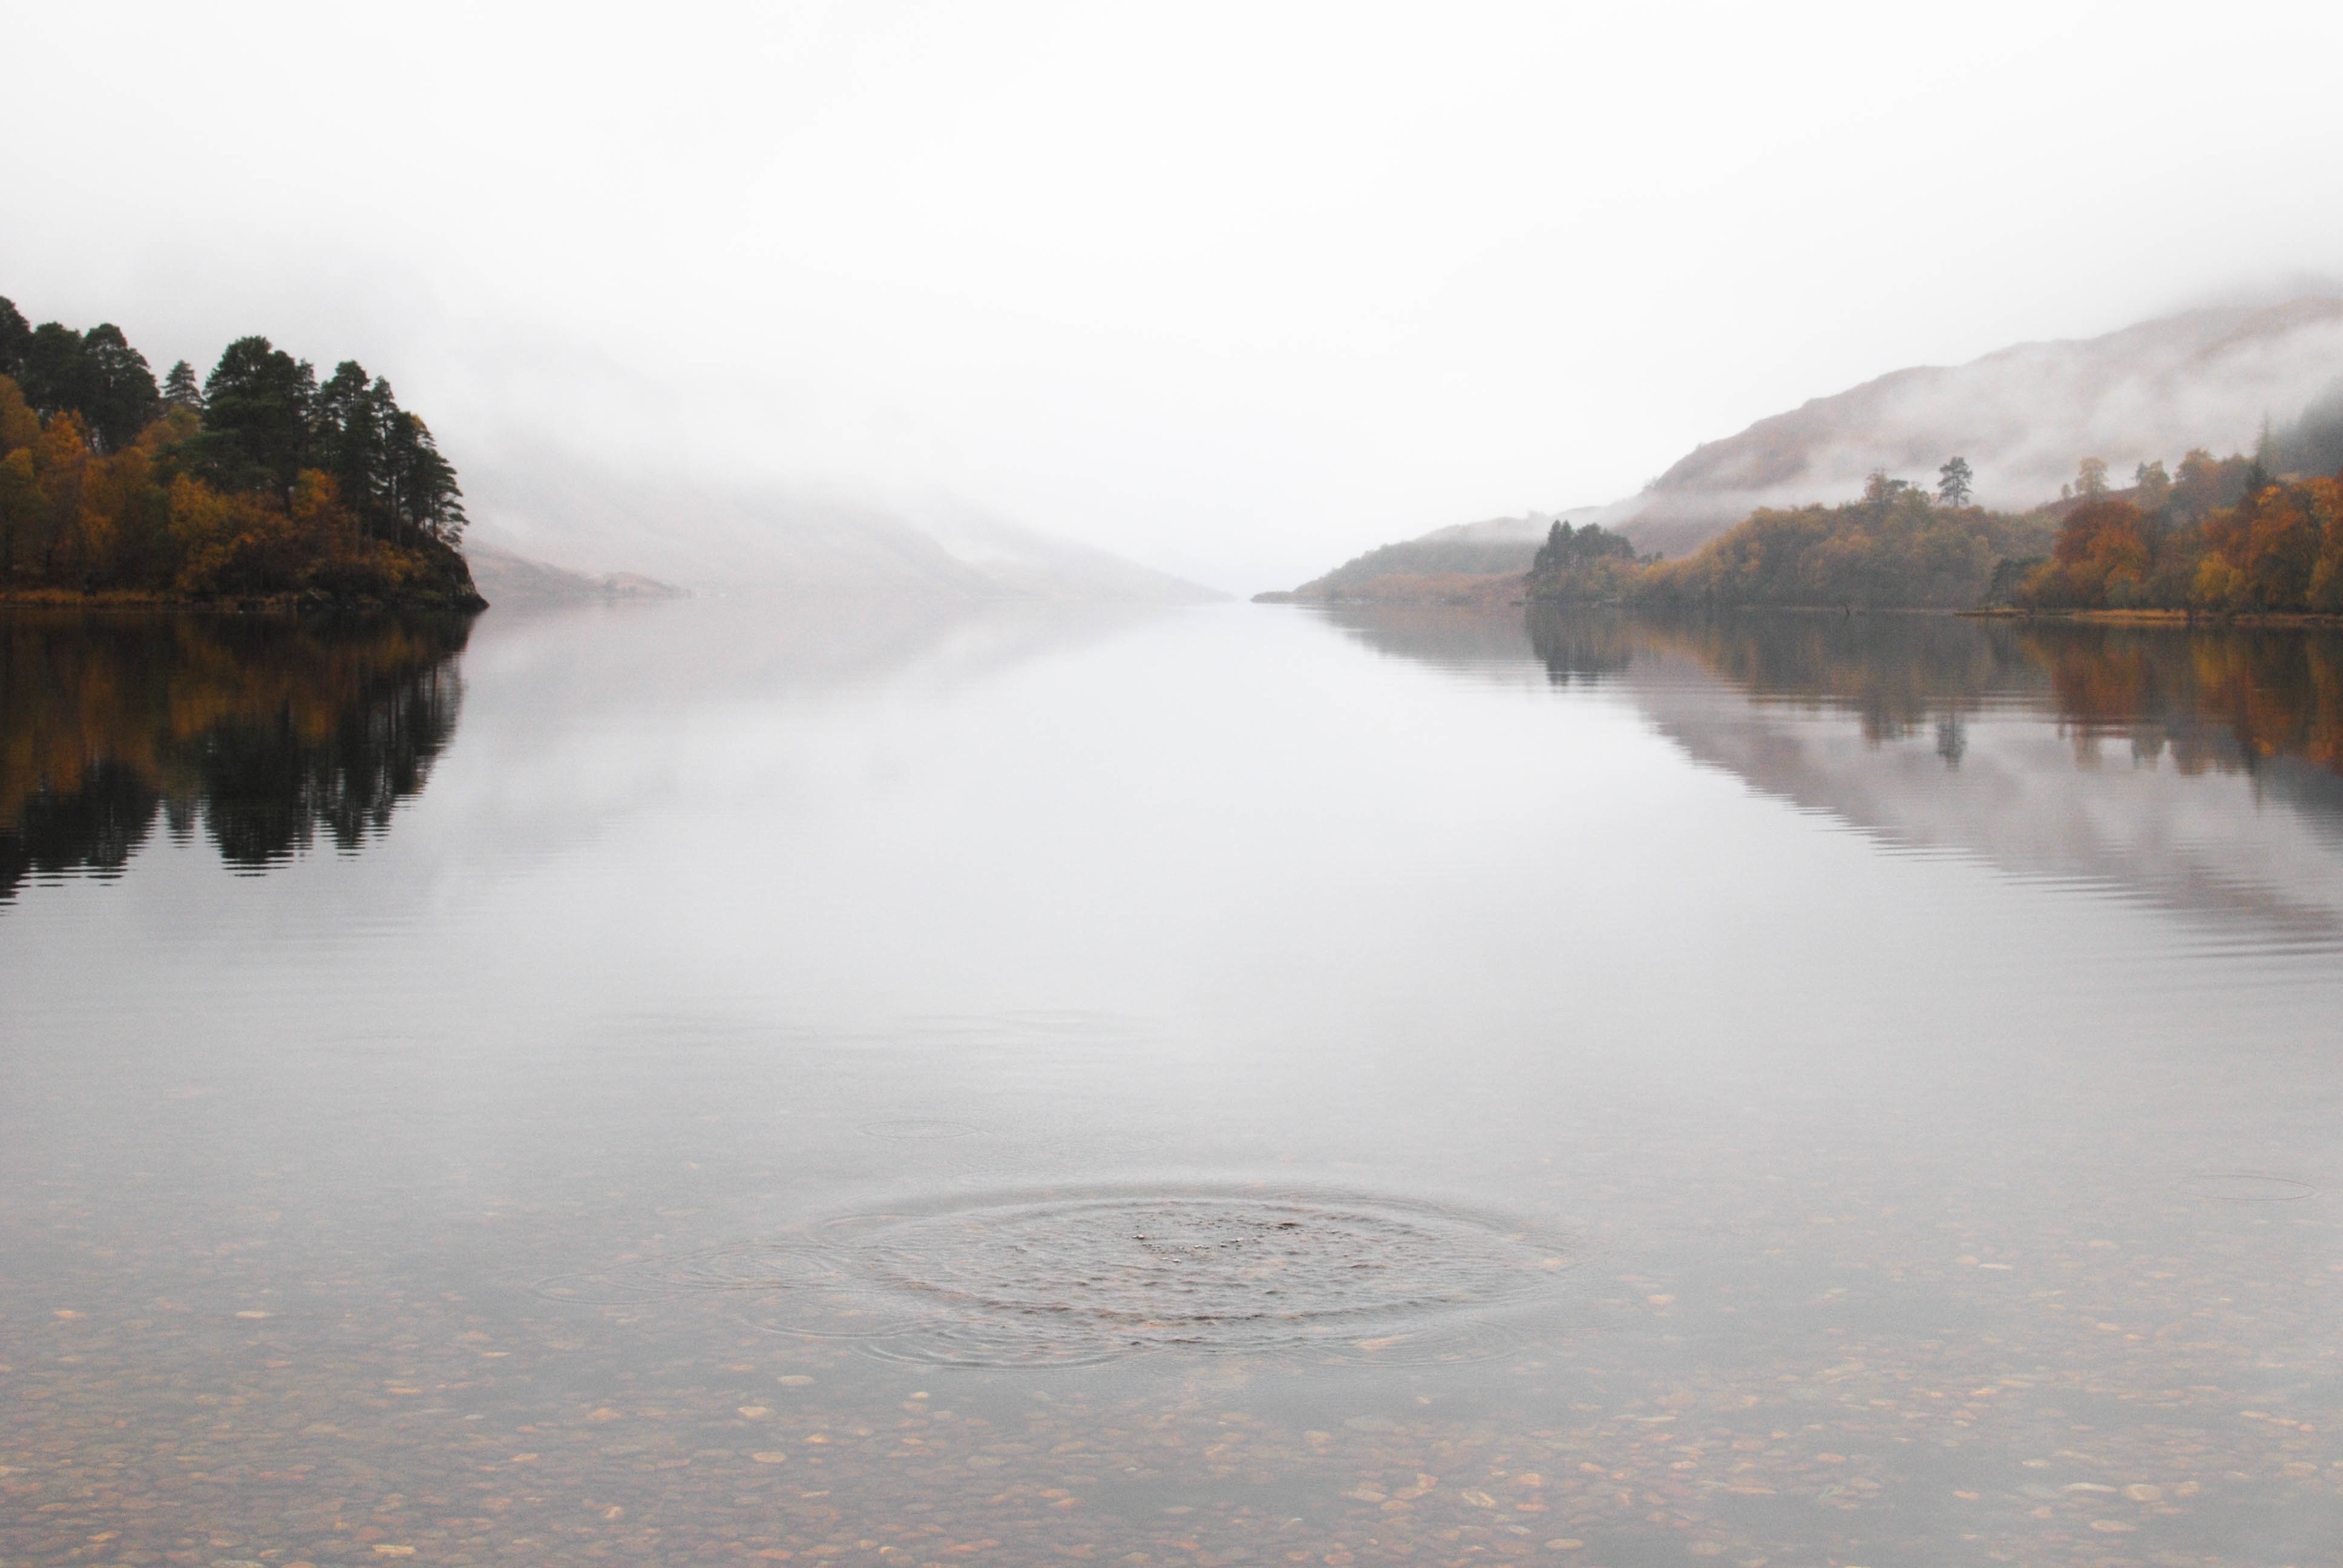
sea, water, mountain, snow, winter, cloud, fog, mist, morning, lake, dawn, ice, reflection, weather, loch, atmospheric phenomenon